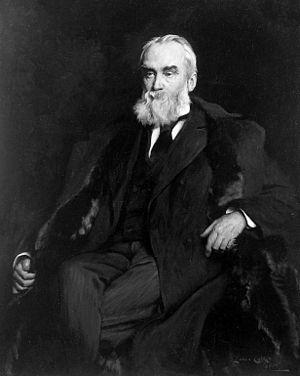
John Hughlings Jackson est un neurologue britannique qui décrivit le fonctionnement neurologique et cérébral sous une forme hiérarchique : les niveaux inférieurs voient leurs fonctions se libérer – souvent de manière inappropriée – quand les niveaux supérieurs de contrôle deviennent défaillants. Ce modèle a connu dans les années 1930 des développements dans le domaine de la psychiatrie, grâce aux travaux de Henri Ey et à sa théorie de l'organodynamisme.